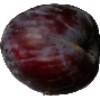
Label: Plum 1